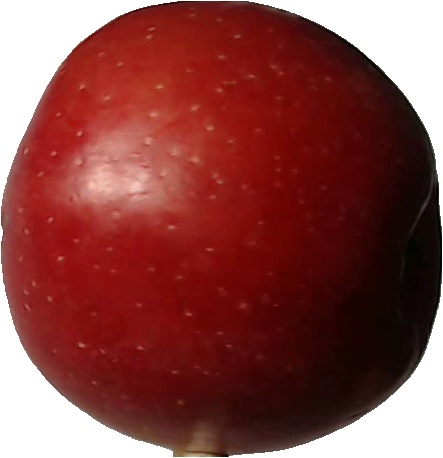
Label: apple_braeburn_1